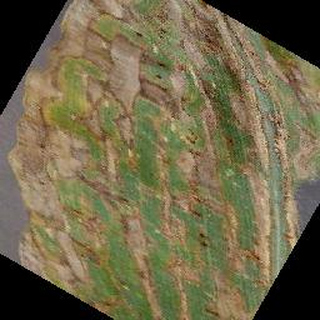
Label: corn_cercospora_leaf_spot